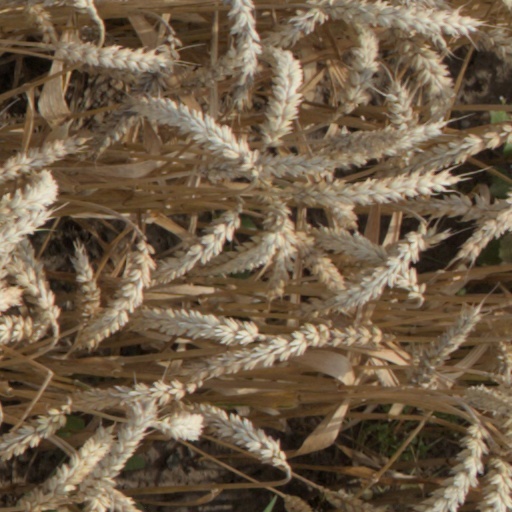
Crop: wheat